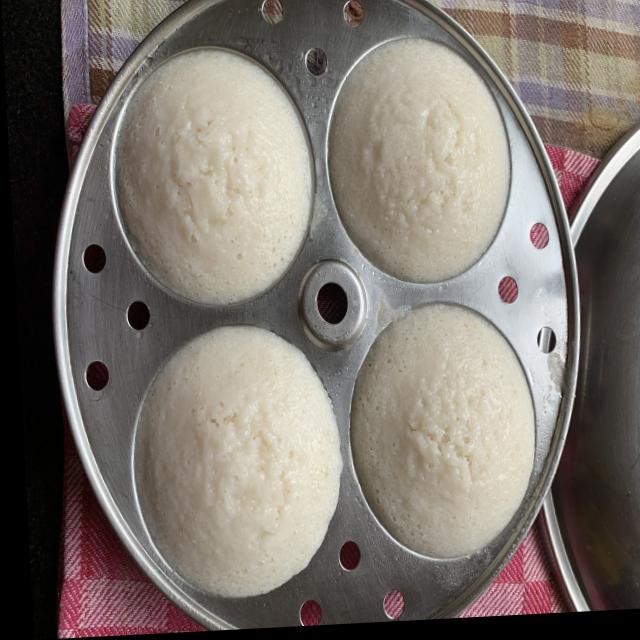
Dish: idli